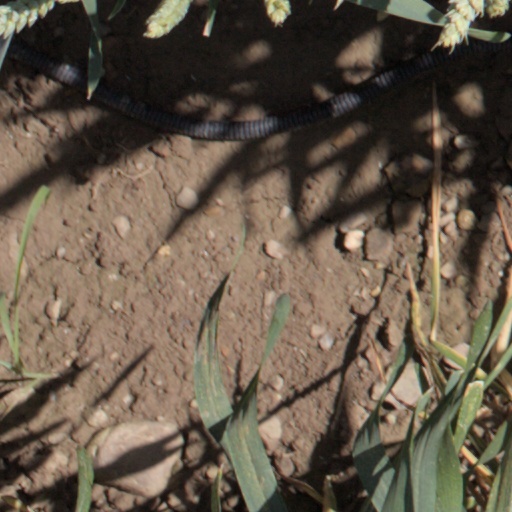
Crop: wheat